Describe the emotion expressed in this image:  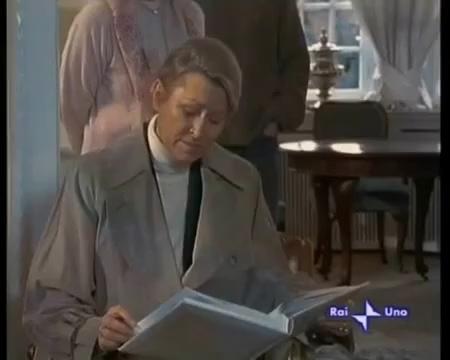
This person displays Suffering, valence and arousal with low intensity.